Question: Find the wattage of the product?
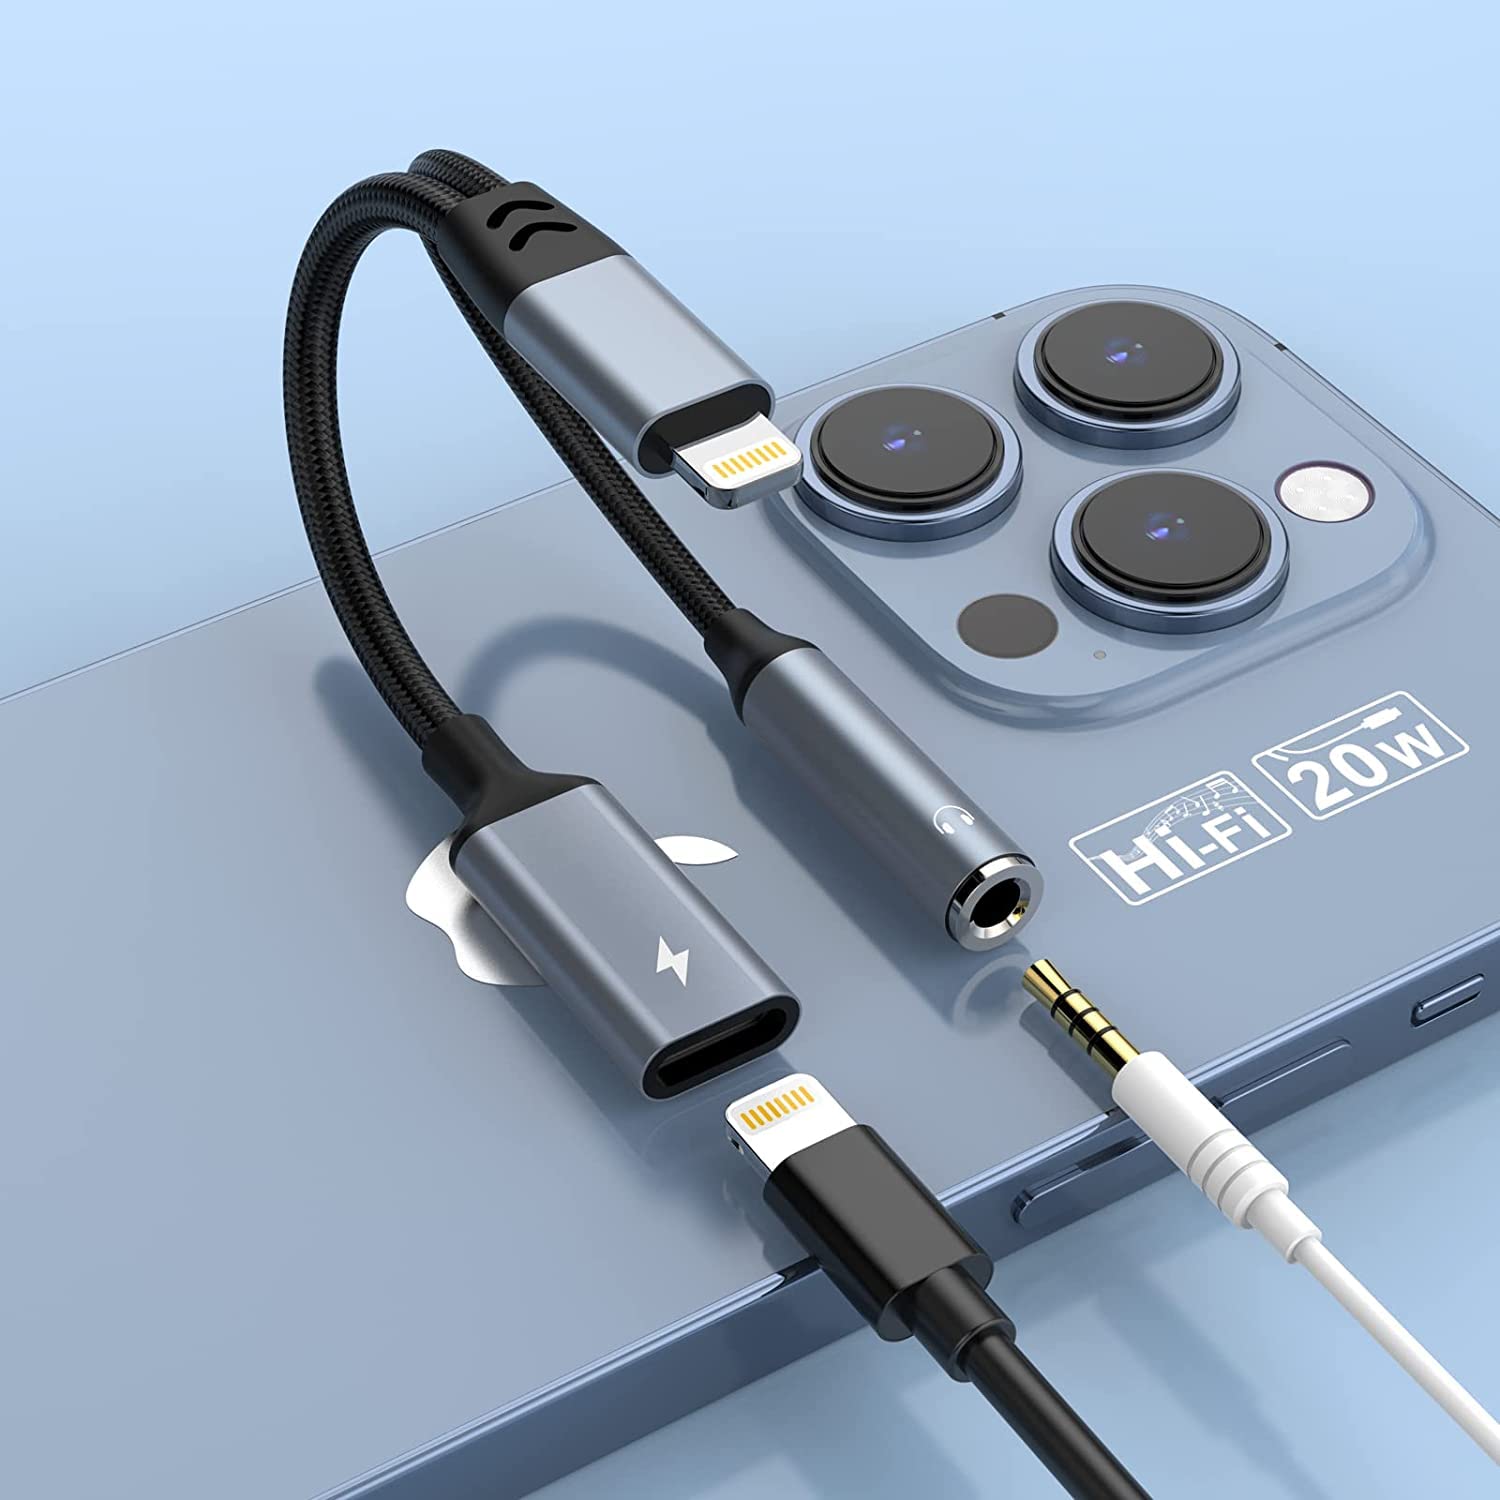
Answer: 20.0 watt